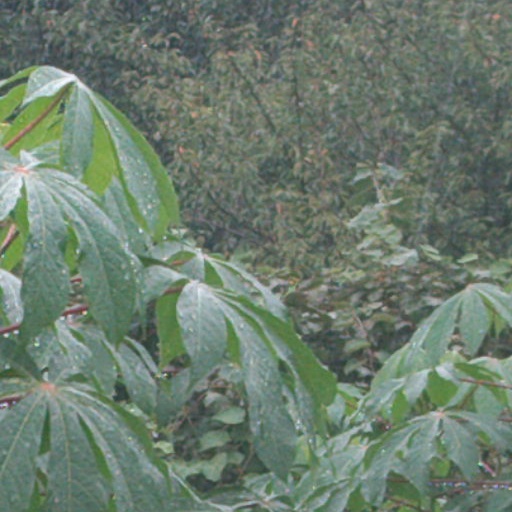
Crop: cassava